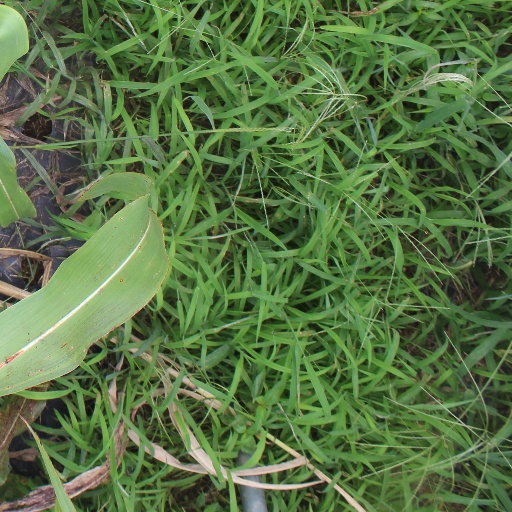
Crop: sorghum